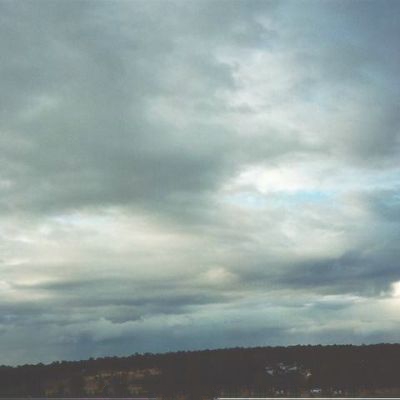
Cloud type: Stratocumulus (Sc)